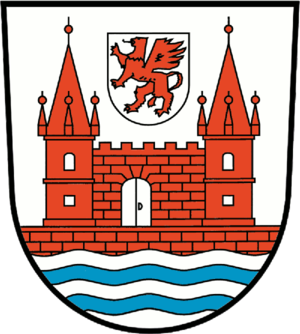
Schwedt/Oder
Coat of arms of Schwedt/Oder
Schwedt/Oder er med et indbyggertal på 36.677 mennesker, den folkerigeste kommune i landkreis Uckermark i den nordøstlige del af den tyske delstat Brandenburg. Med ca. 200 km² er den nummer 77 på lidten over de arealmæssigt største kommuner i Tyskland